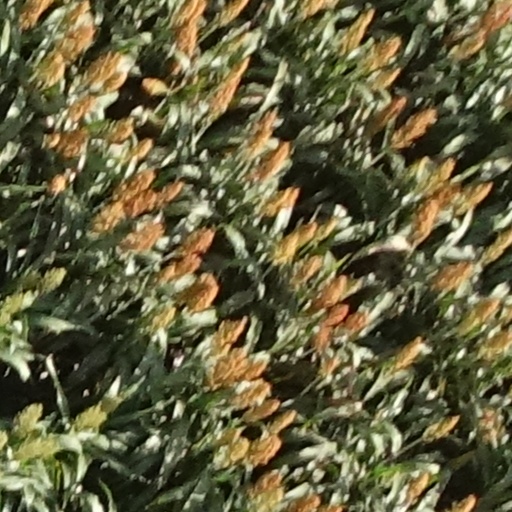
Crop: sorghum